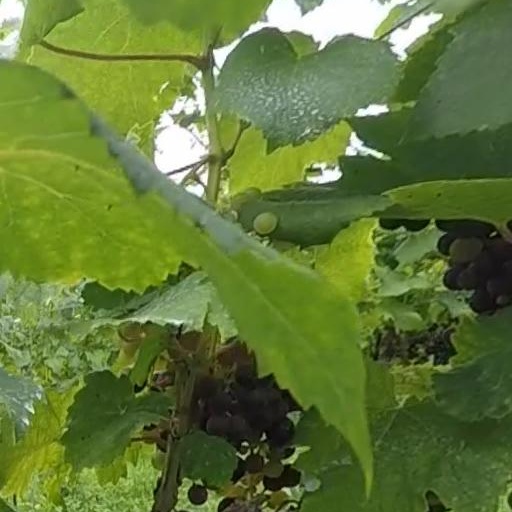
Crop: grape